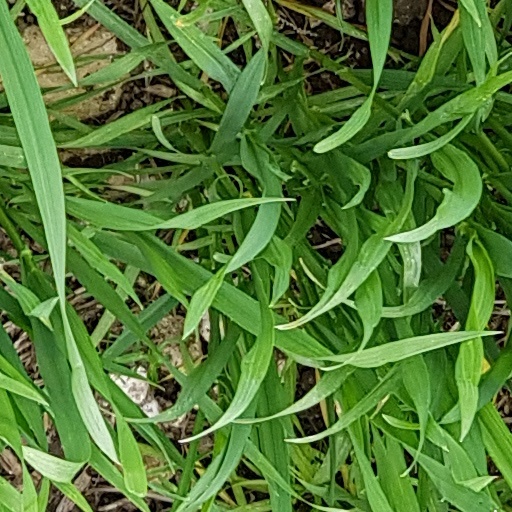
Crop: wheat